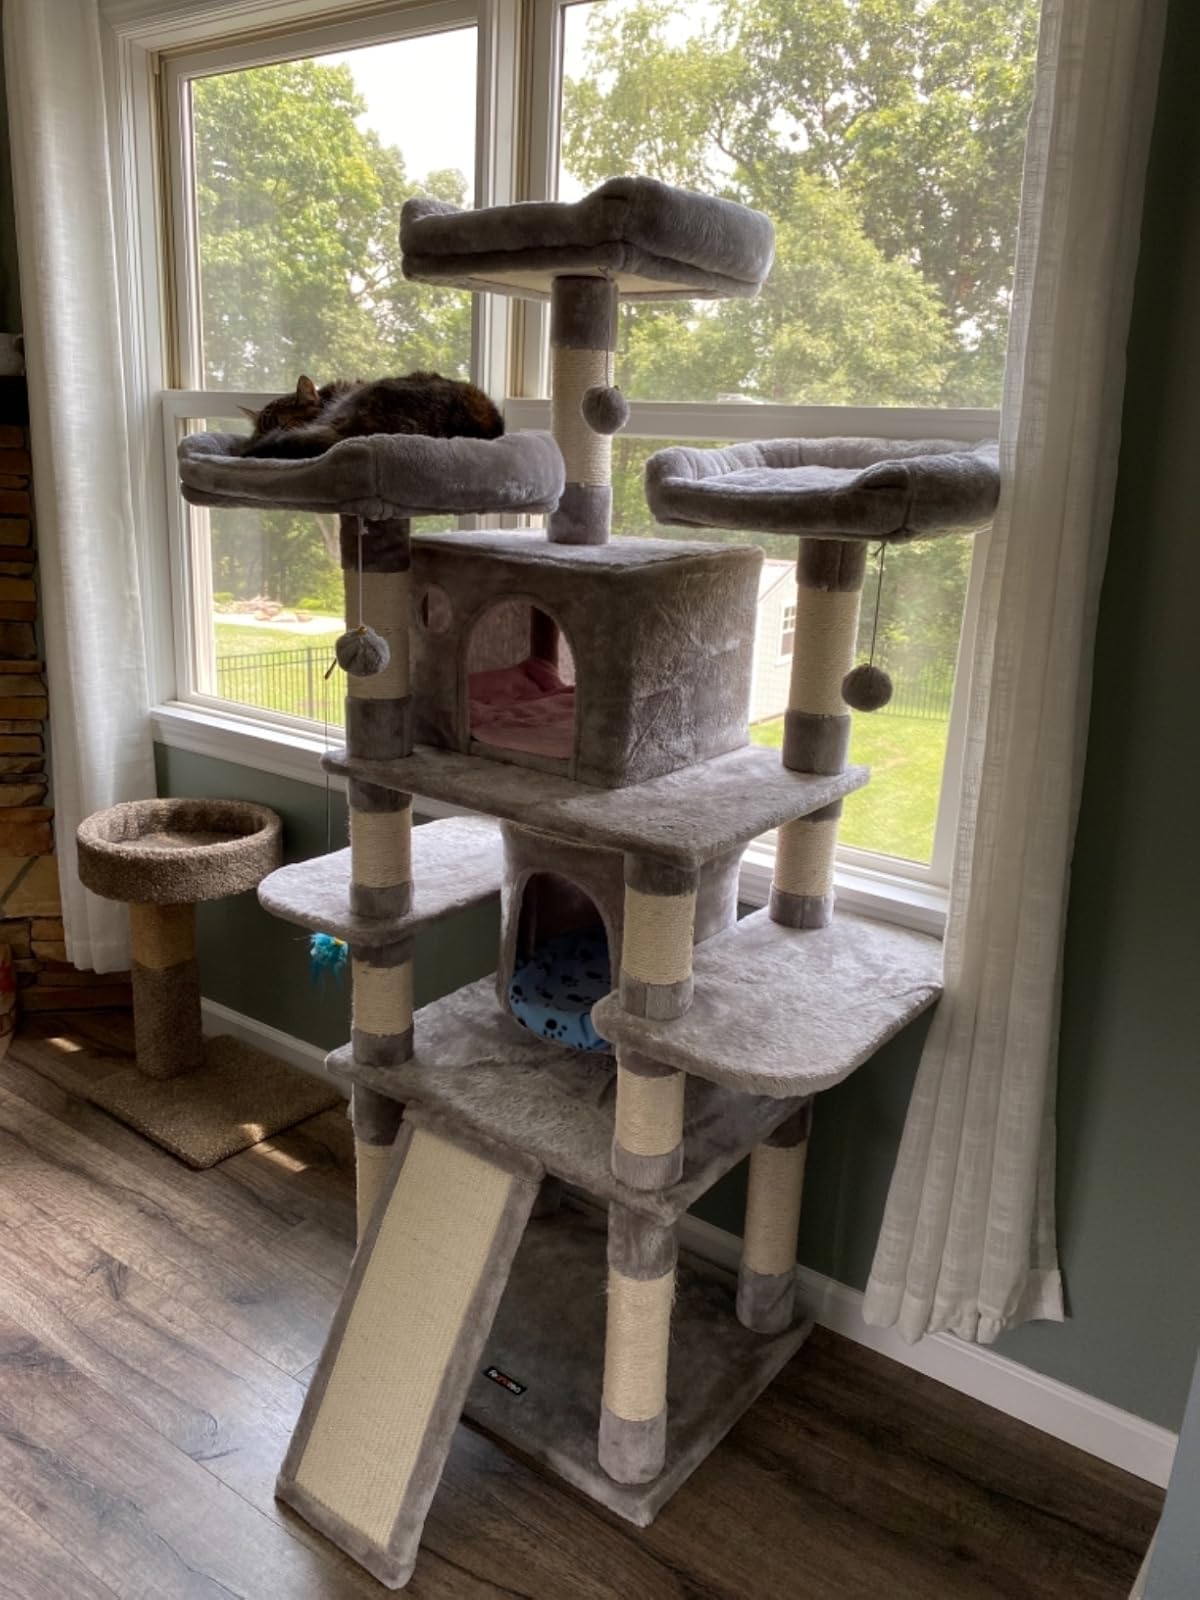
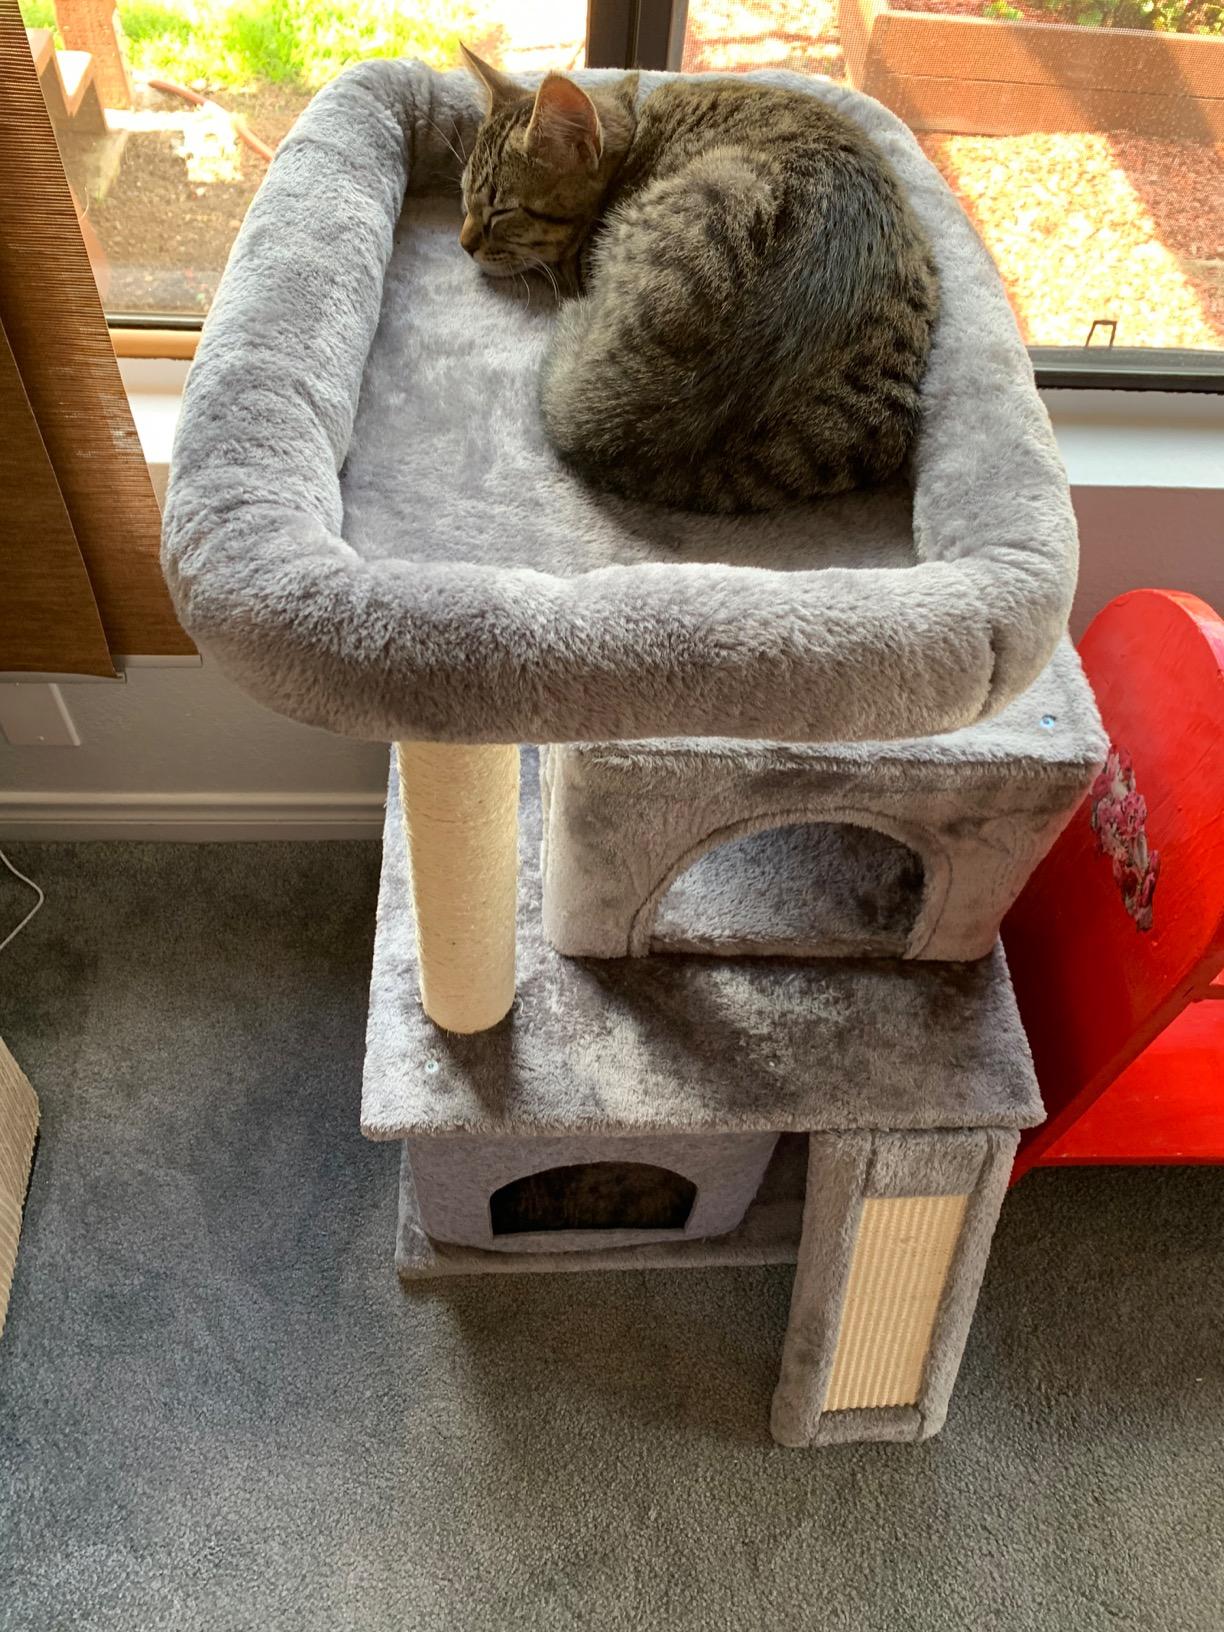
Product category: items_cat tree
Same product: no